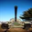
Label: tank